Edward Burra

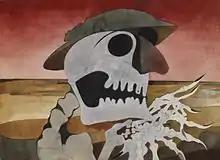
"Skull in a Landscape", (1946) (Art.IWM ART 15554)

In the 1980s, Burra's paintings were used on the covers of Allison and Busby reprints of the "Harlem Cycle" novels of Chester Himes.